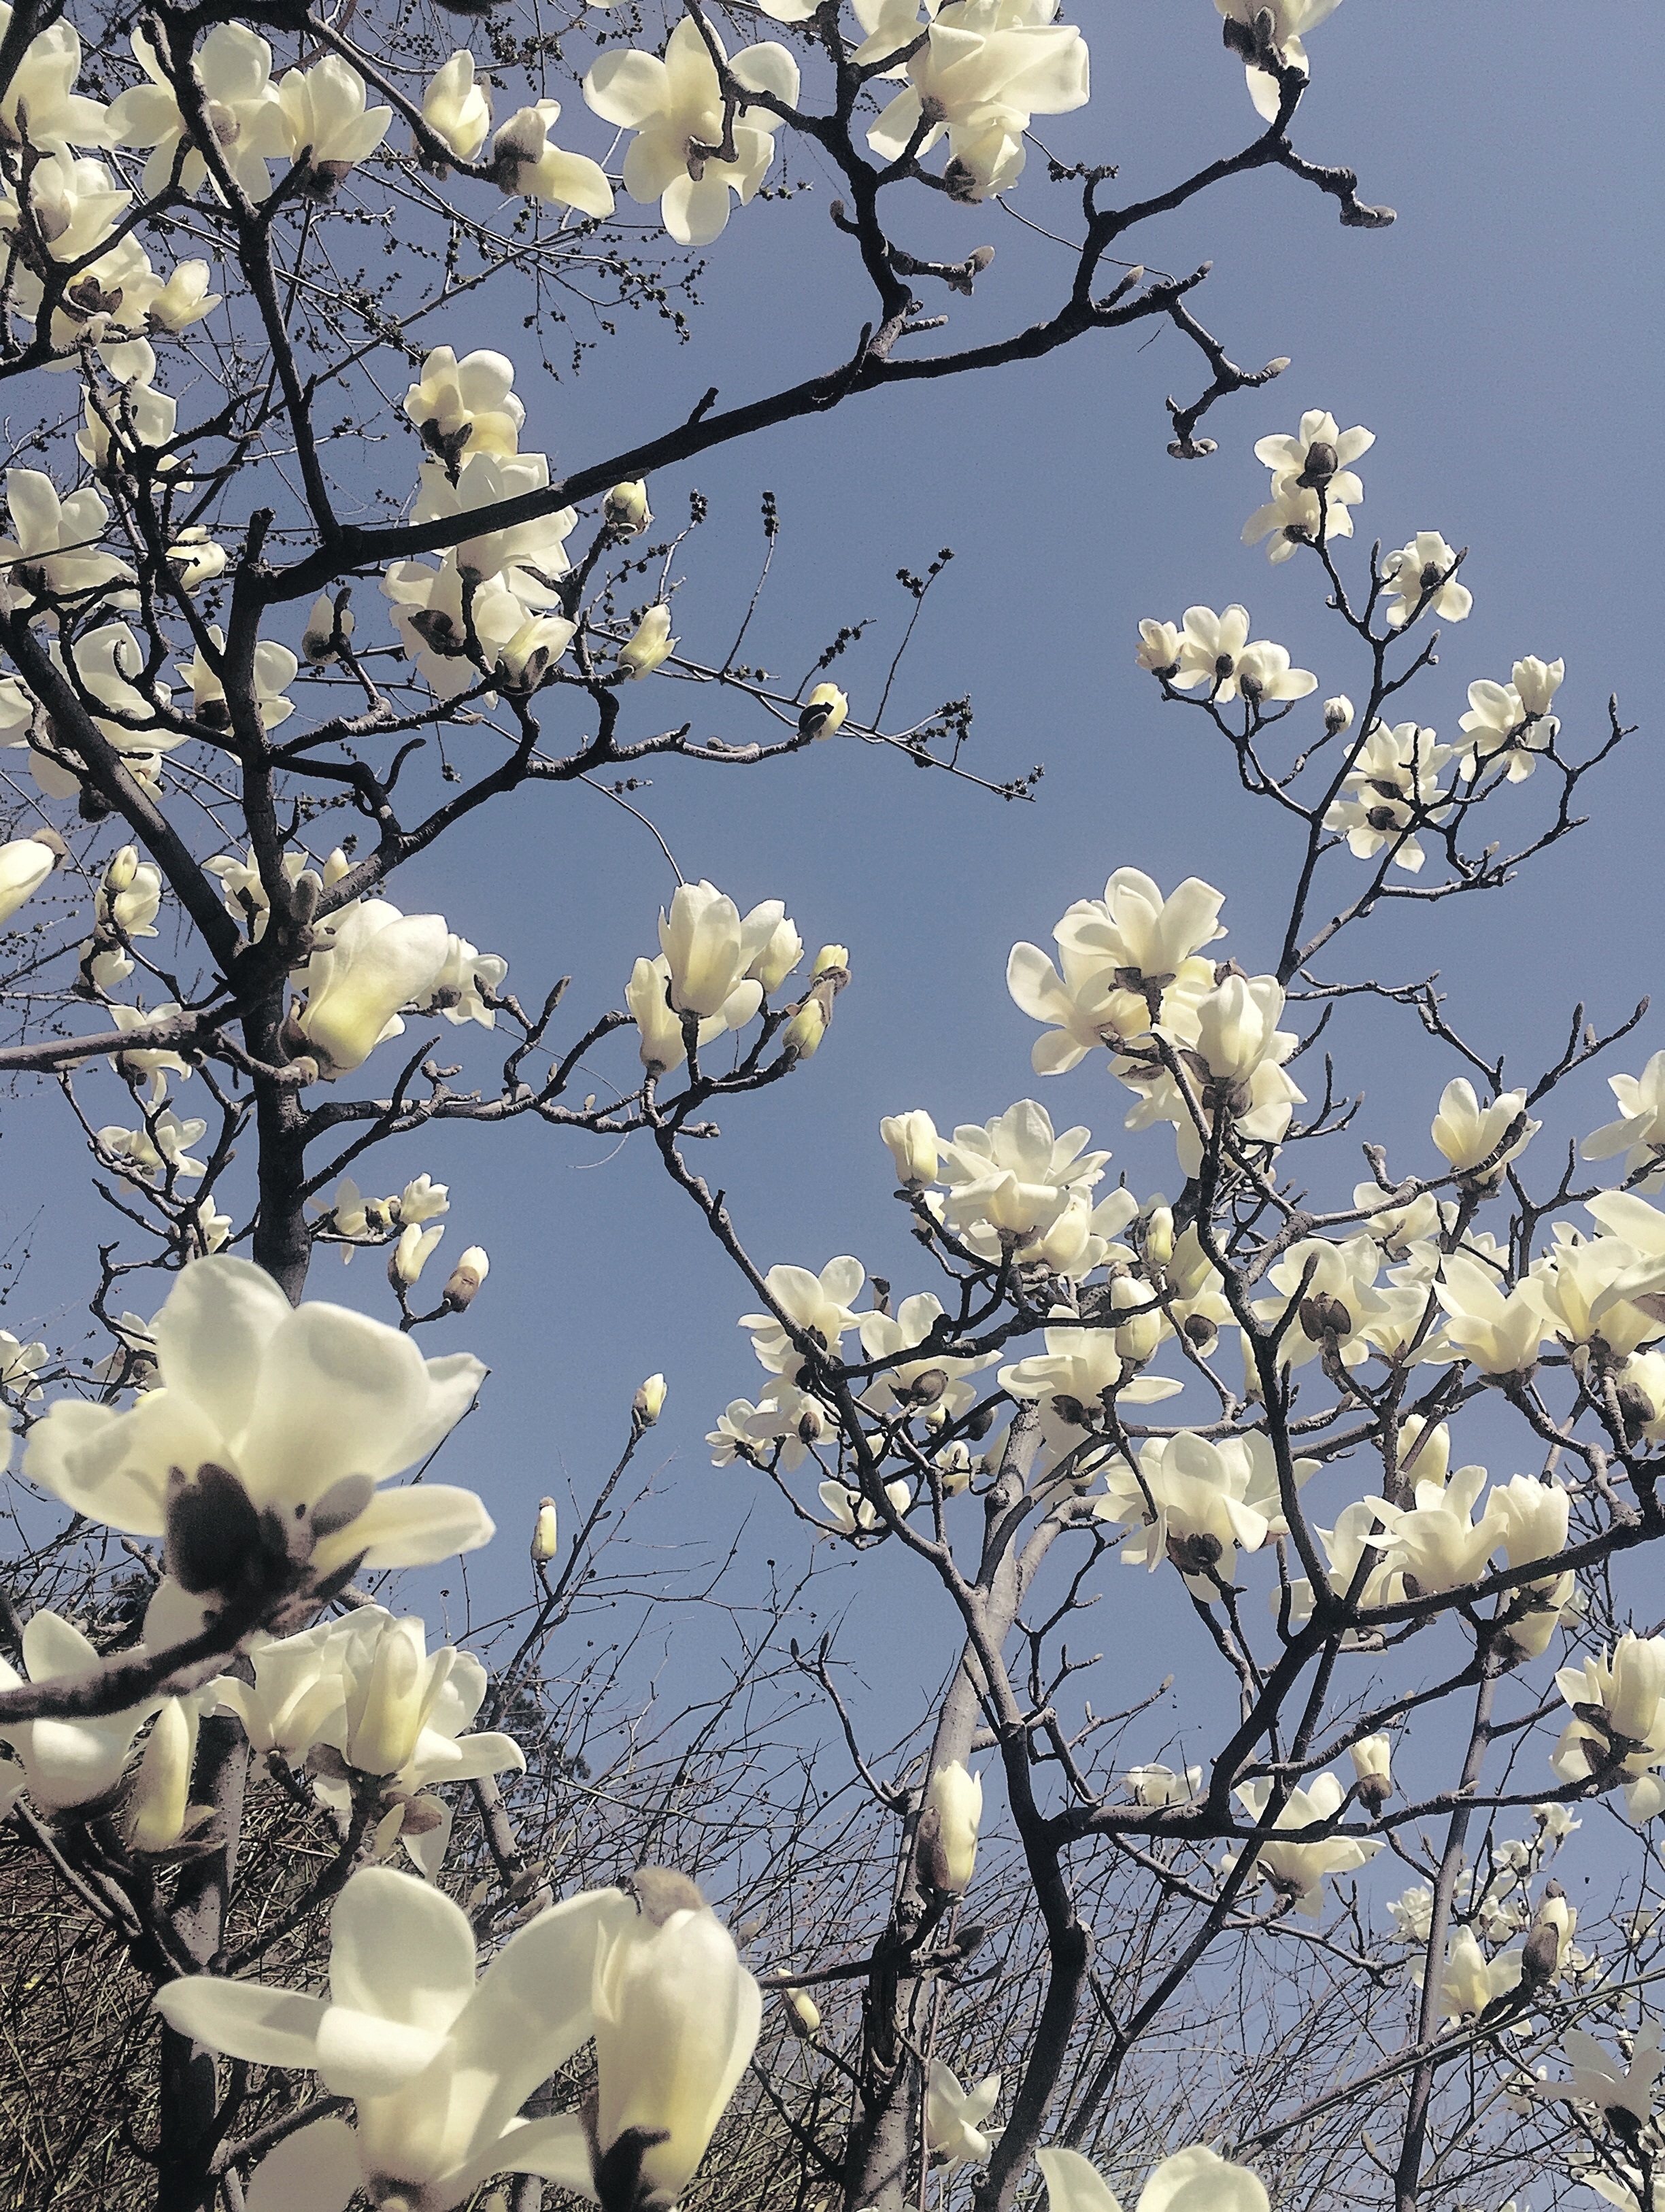
tree, nature, branch, blossom, winter, plant, white, flower, petal, spring, natural, botany, blue, flora, season, cherry blossom, twig, china, the scenery, magnolia flower